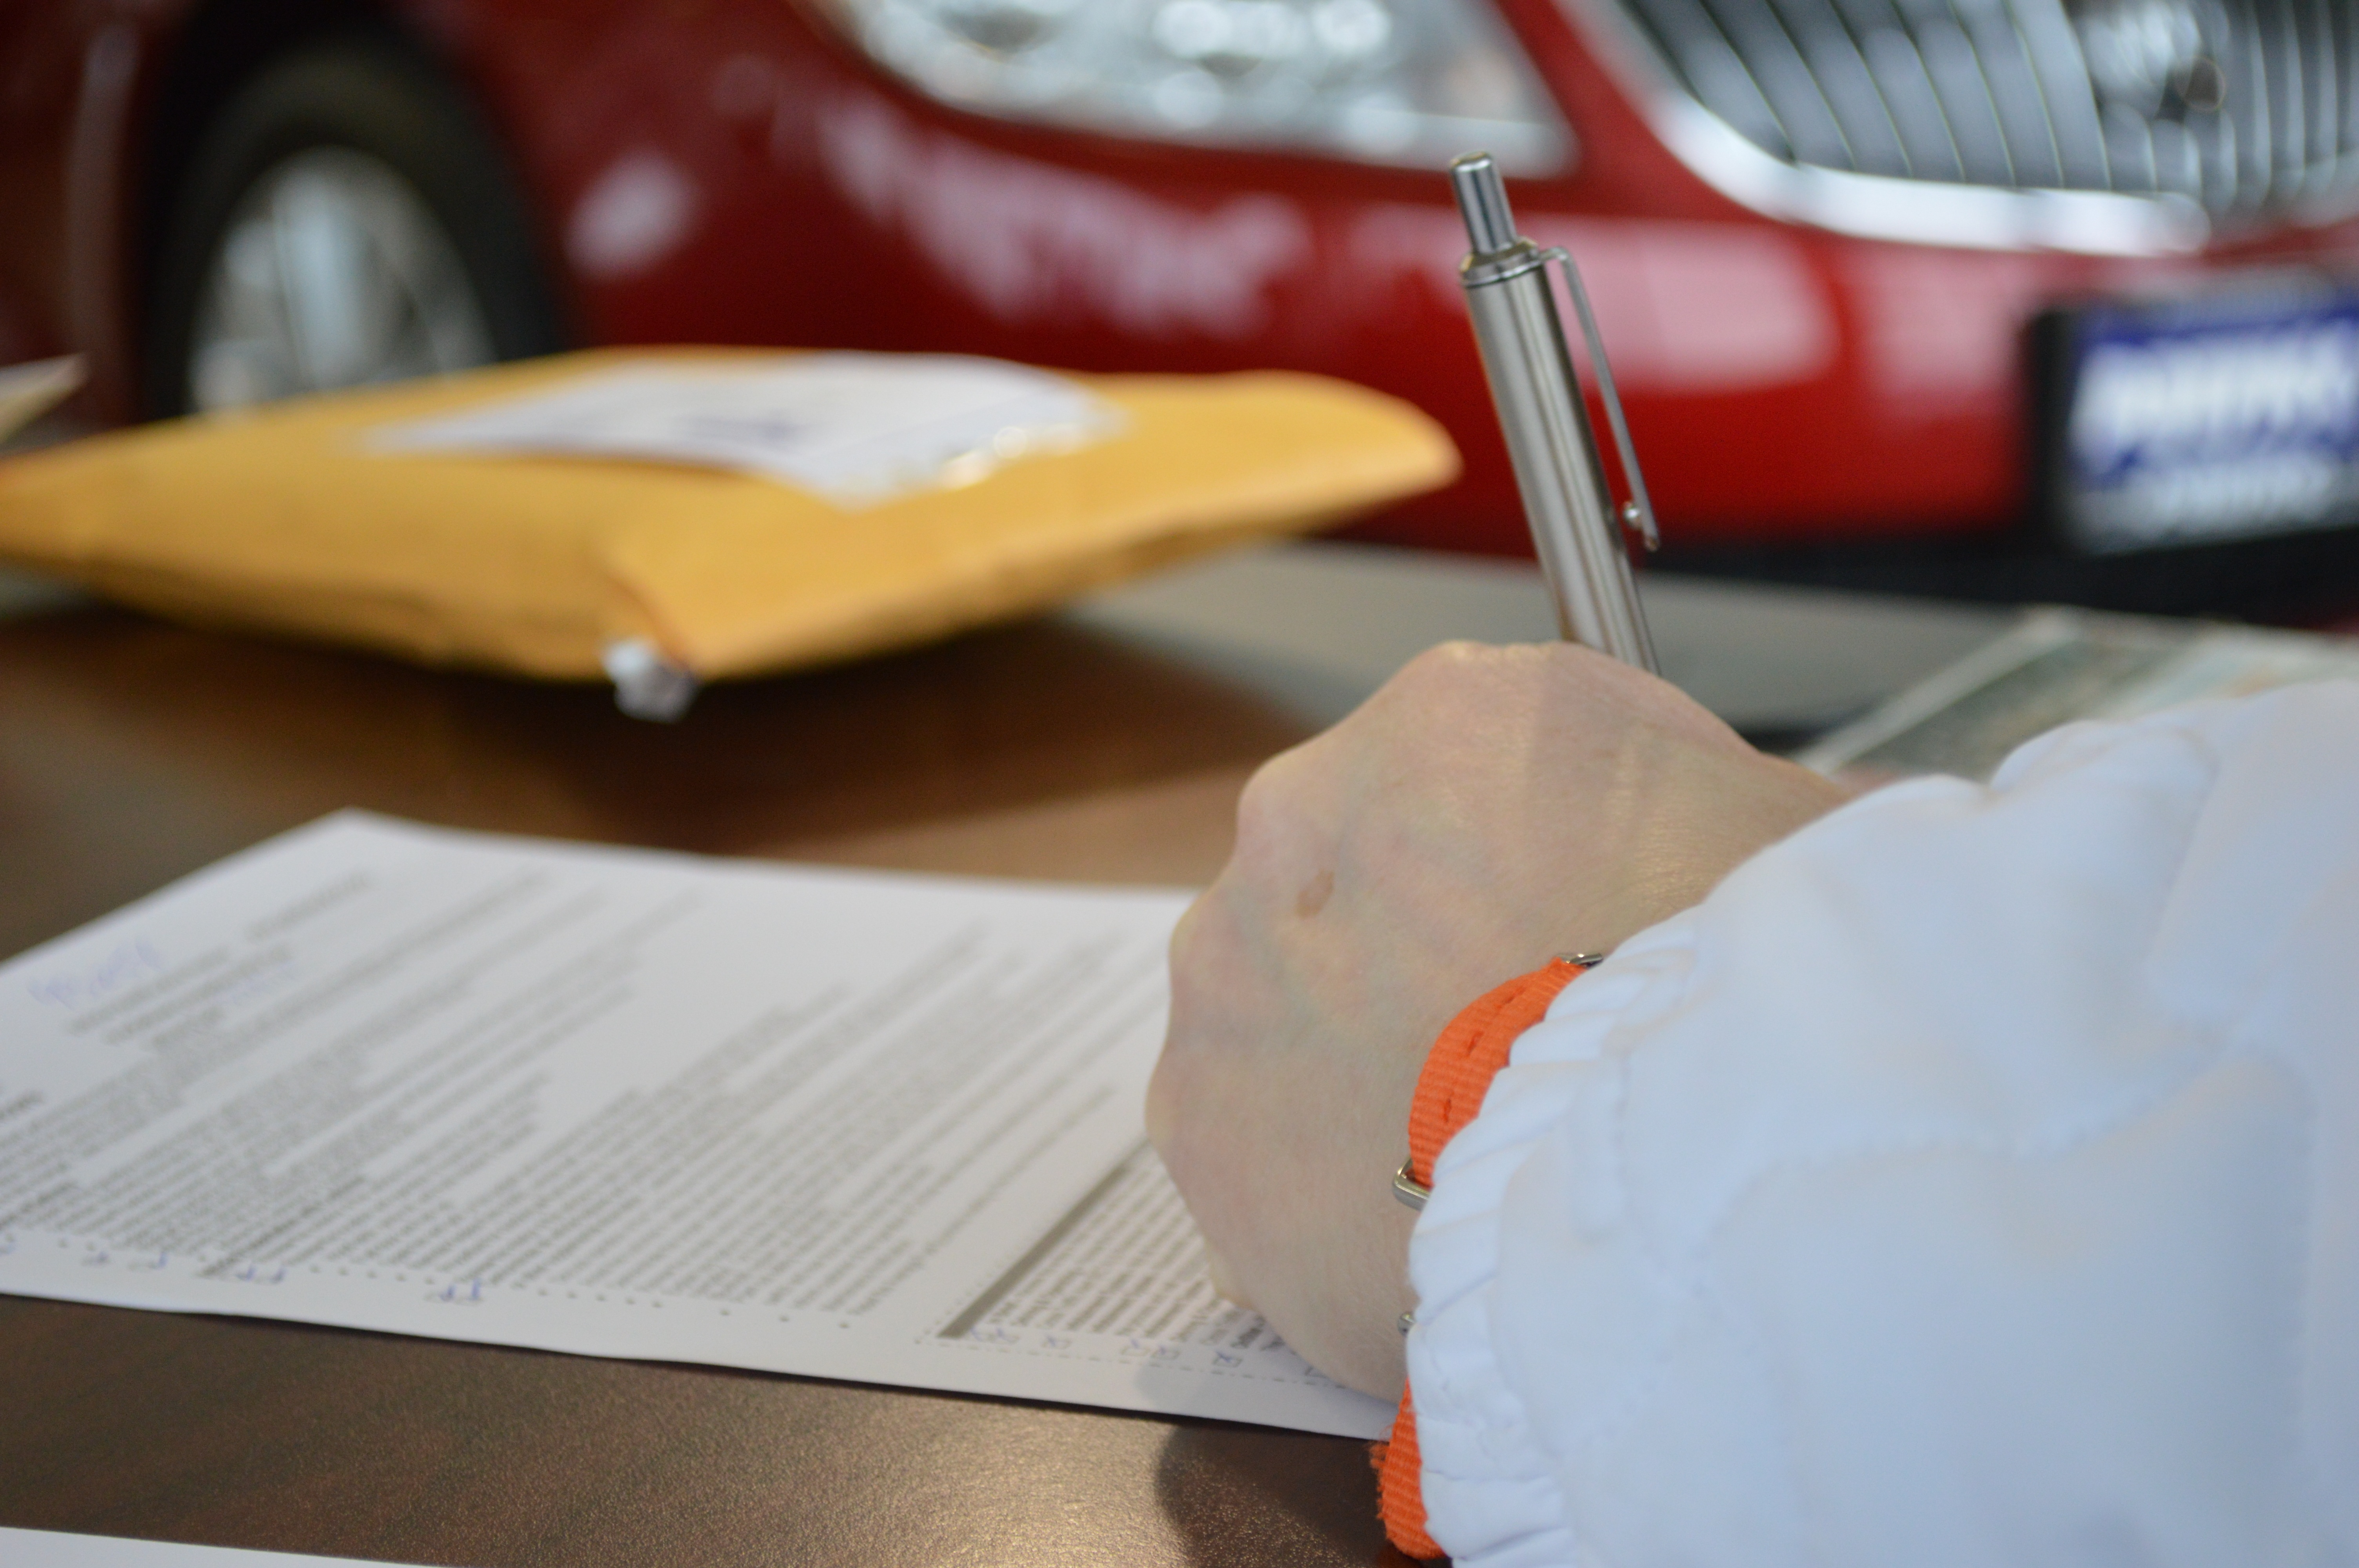
writing, hand, sign, business, baking, write, contract, legal, document, deal, paperwork, signature, finance, agreement, loan, sense, human action